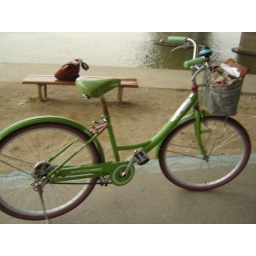
that's my + my friend's stuff in the basket + my friend's bag in the background